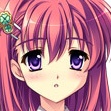
Portrait style: Anime Portrait